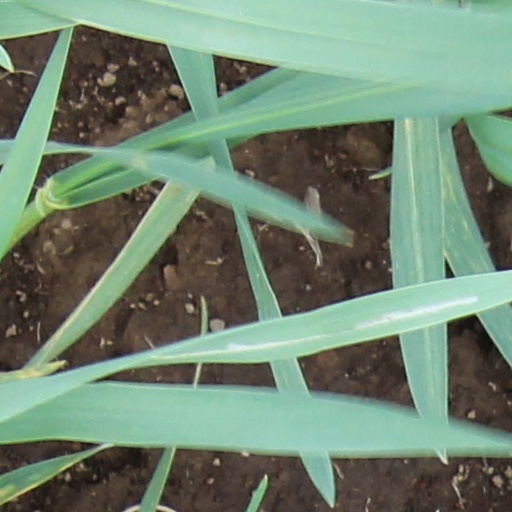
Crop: wheat